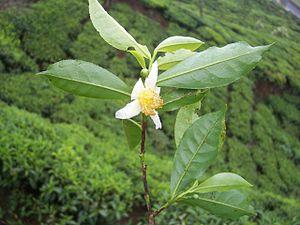
Fleur de théier
L'agriculture en Inde est un secteur économique important de l'Inde et l'une des productions agricoles les plus importantes de la planète. Le secteur emploie près des deux-tiers de la population active, avec un taux de suicide particulièrement élevé.